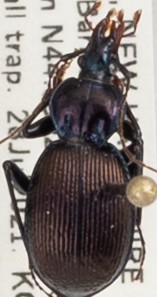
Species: Sphaeroderus canadensis canadensis
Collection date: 2021-07-28
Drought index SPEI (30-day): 1.184
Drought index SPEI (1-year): -1.034
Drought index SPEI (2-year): -0.62